History of personal computers

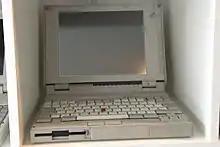
ThinkPad 720

The Amiga was a range of computers first released in 1985 by Commodore with high performance graphics and audio capabilities. The machines found particular success as gaming platforms and also in video production. The Amiga achieved popularity in several European countries in the late 1980s and early 1990s, selling around 4.8 million units. Sales were comparatively muted in North America but it did find some niches in this region.